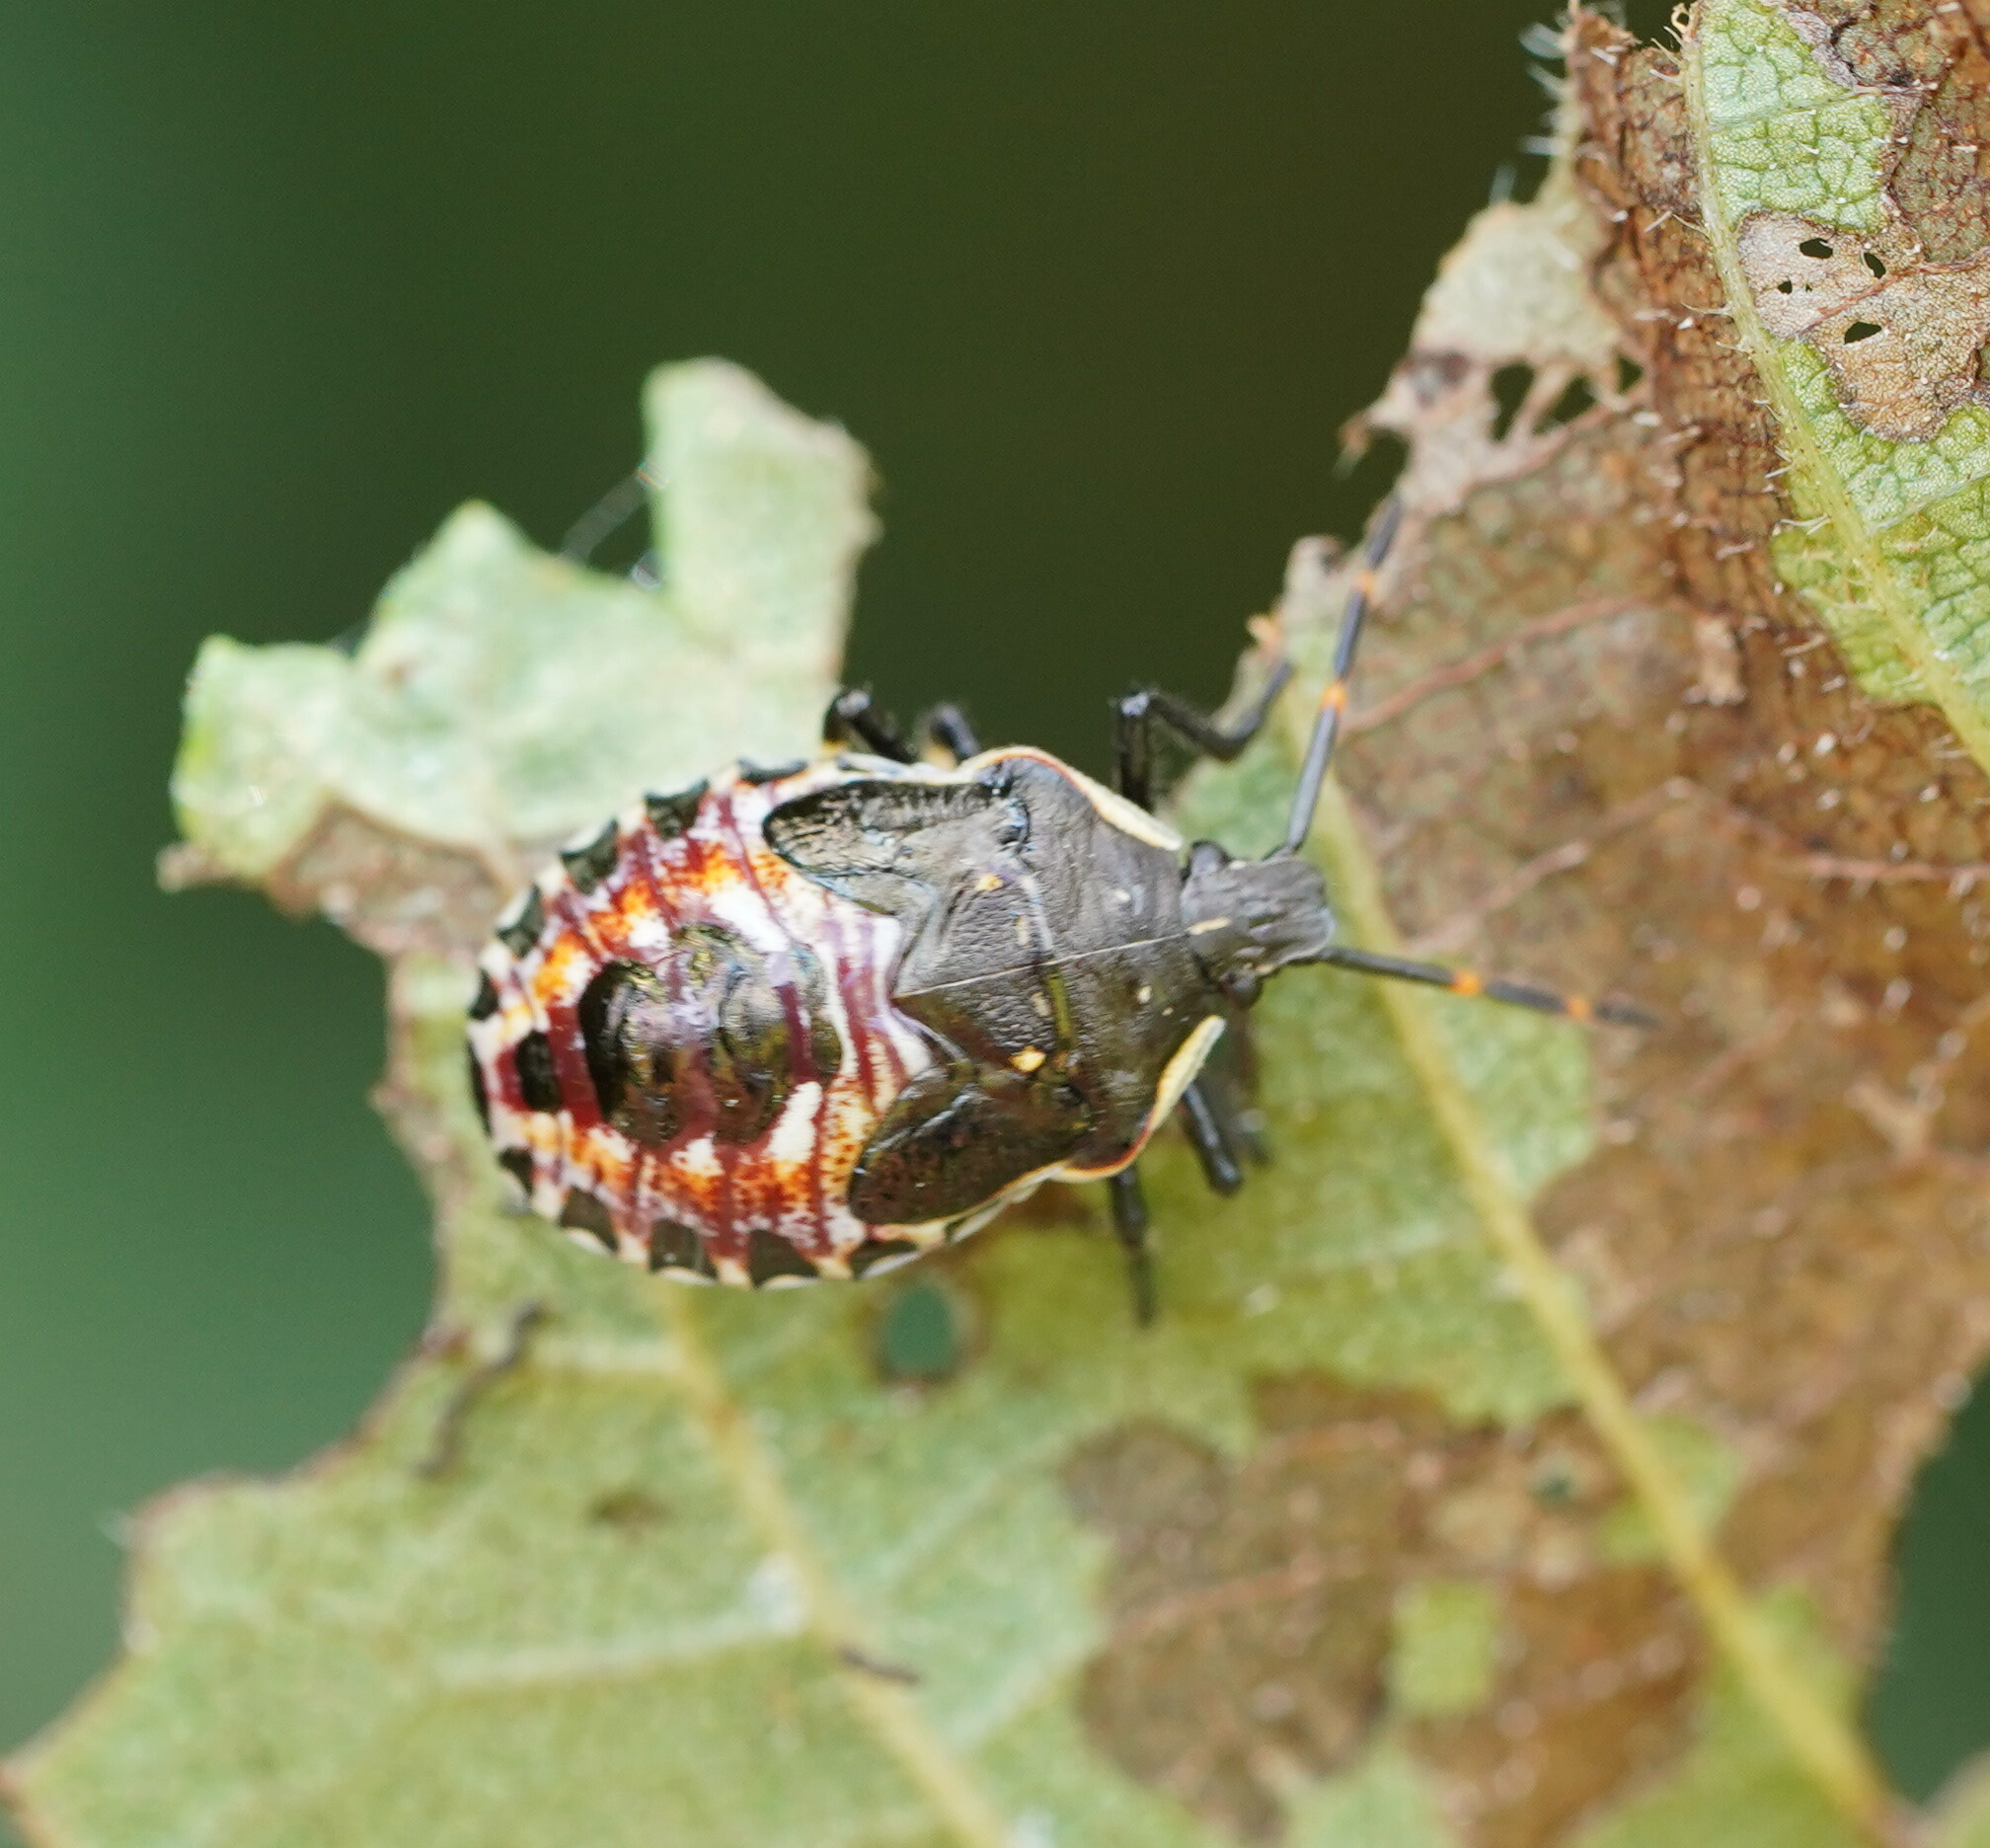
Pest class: stink_bug